St. Louis and San Francisco Railroad Building (Joplin, Missouri)

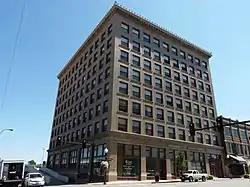

St. Louis and San Francisco Railroad Building, also known as the Frisco Building, is a historic train station and office building located at Joplin, Jasper County, Missouri. It was built in 1913 for the St. Louis and San Francisco Railroad, and is a nine-story, L-shaped, brick-and-stone-trimmed building with a decorative cornice. It measures approximately 101 feet by 127 feet and has a two-part vertical block form.